The Sea Fairies

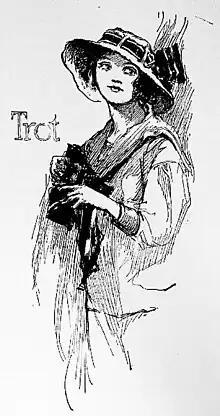
Trot, one of the characters in the story. Illustration from "The Scarecrow of Oz" (1915) by John R. Neill

Mayre Griffiths, nicknamed Trot, or sometimes Tiny Trot, is a little girl who lives on the coast of southern California. Her father is the captain of a sailing schooner, and her constant companion is Cap'n Bill Weedles, a retired sailor with a wooden leg. (Cap'n Bill had been Trot's father's skipper, and Charlie Griffiths had been his mate, before the accident that took the older man's leg.) Trot and Cap'n Bill spend many of their days roaming the beaches near home, or rowing and sailing along the coast. One day, Trot wishes that she could see a mermaid; her wish is overheard, and granted the next day. The mermaids explain to Trot, and the distressed Cap'n Bill, that they are benevolent fairies; when they offer Trot a chance to visit their world in mermaid form, Trot is enthusiastic, and Bill is too loyal to let her go off without him.